Sebastian Gorka

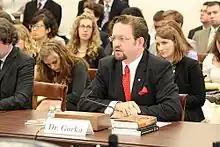
Gorka testifying to the House Armed Services Committee, Subcommittee on Emerging Threats and Capabilities regarding terrorism, June 22, 2011

The Order of Vitéz was a Hungarian order of merit founded in 1920 to reward heroic soldiers. It entitled the bearer to the title "vitéz" (literally: "valiant"), as well as a grant of land. The title was inheritable, passing from father to son. Like all such orders in Hungary, it was disbanded at the end of World War II. The U.S. State Department lists the Order of Vitéz among organizations that were "under the direction of the Nazi government of Germany" during World War II. Since then, a number of private associations have worked to restore the order. The most notable of these is the Historical Order of Vitéz. This Order granted Gorka's father, Paul Gorka, their title in 1979 in recognition of his resistance to the post-war Soviet occupation of Hungary.